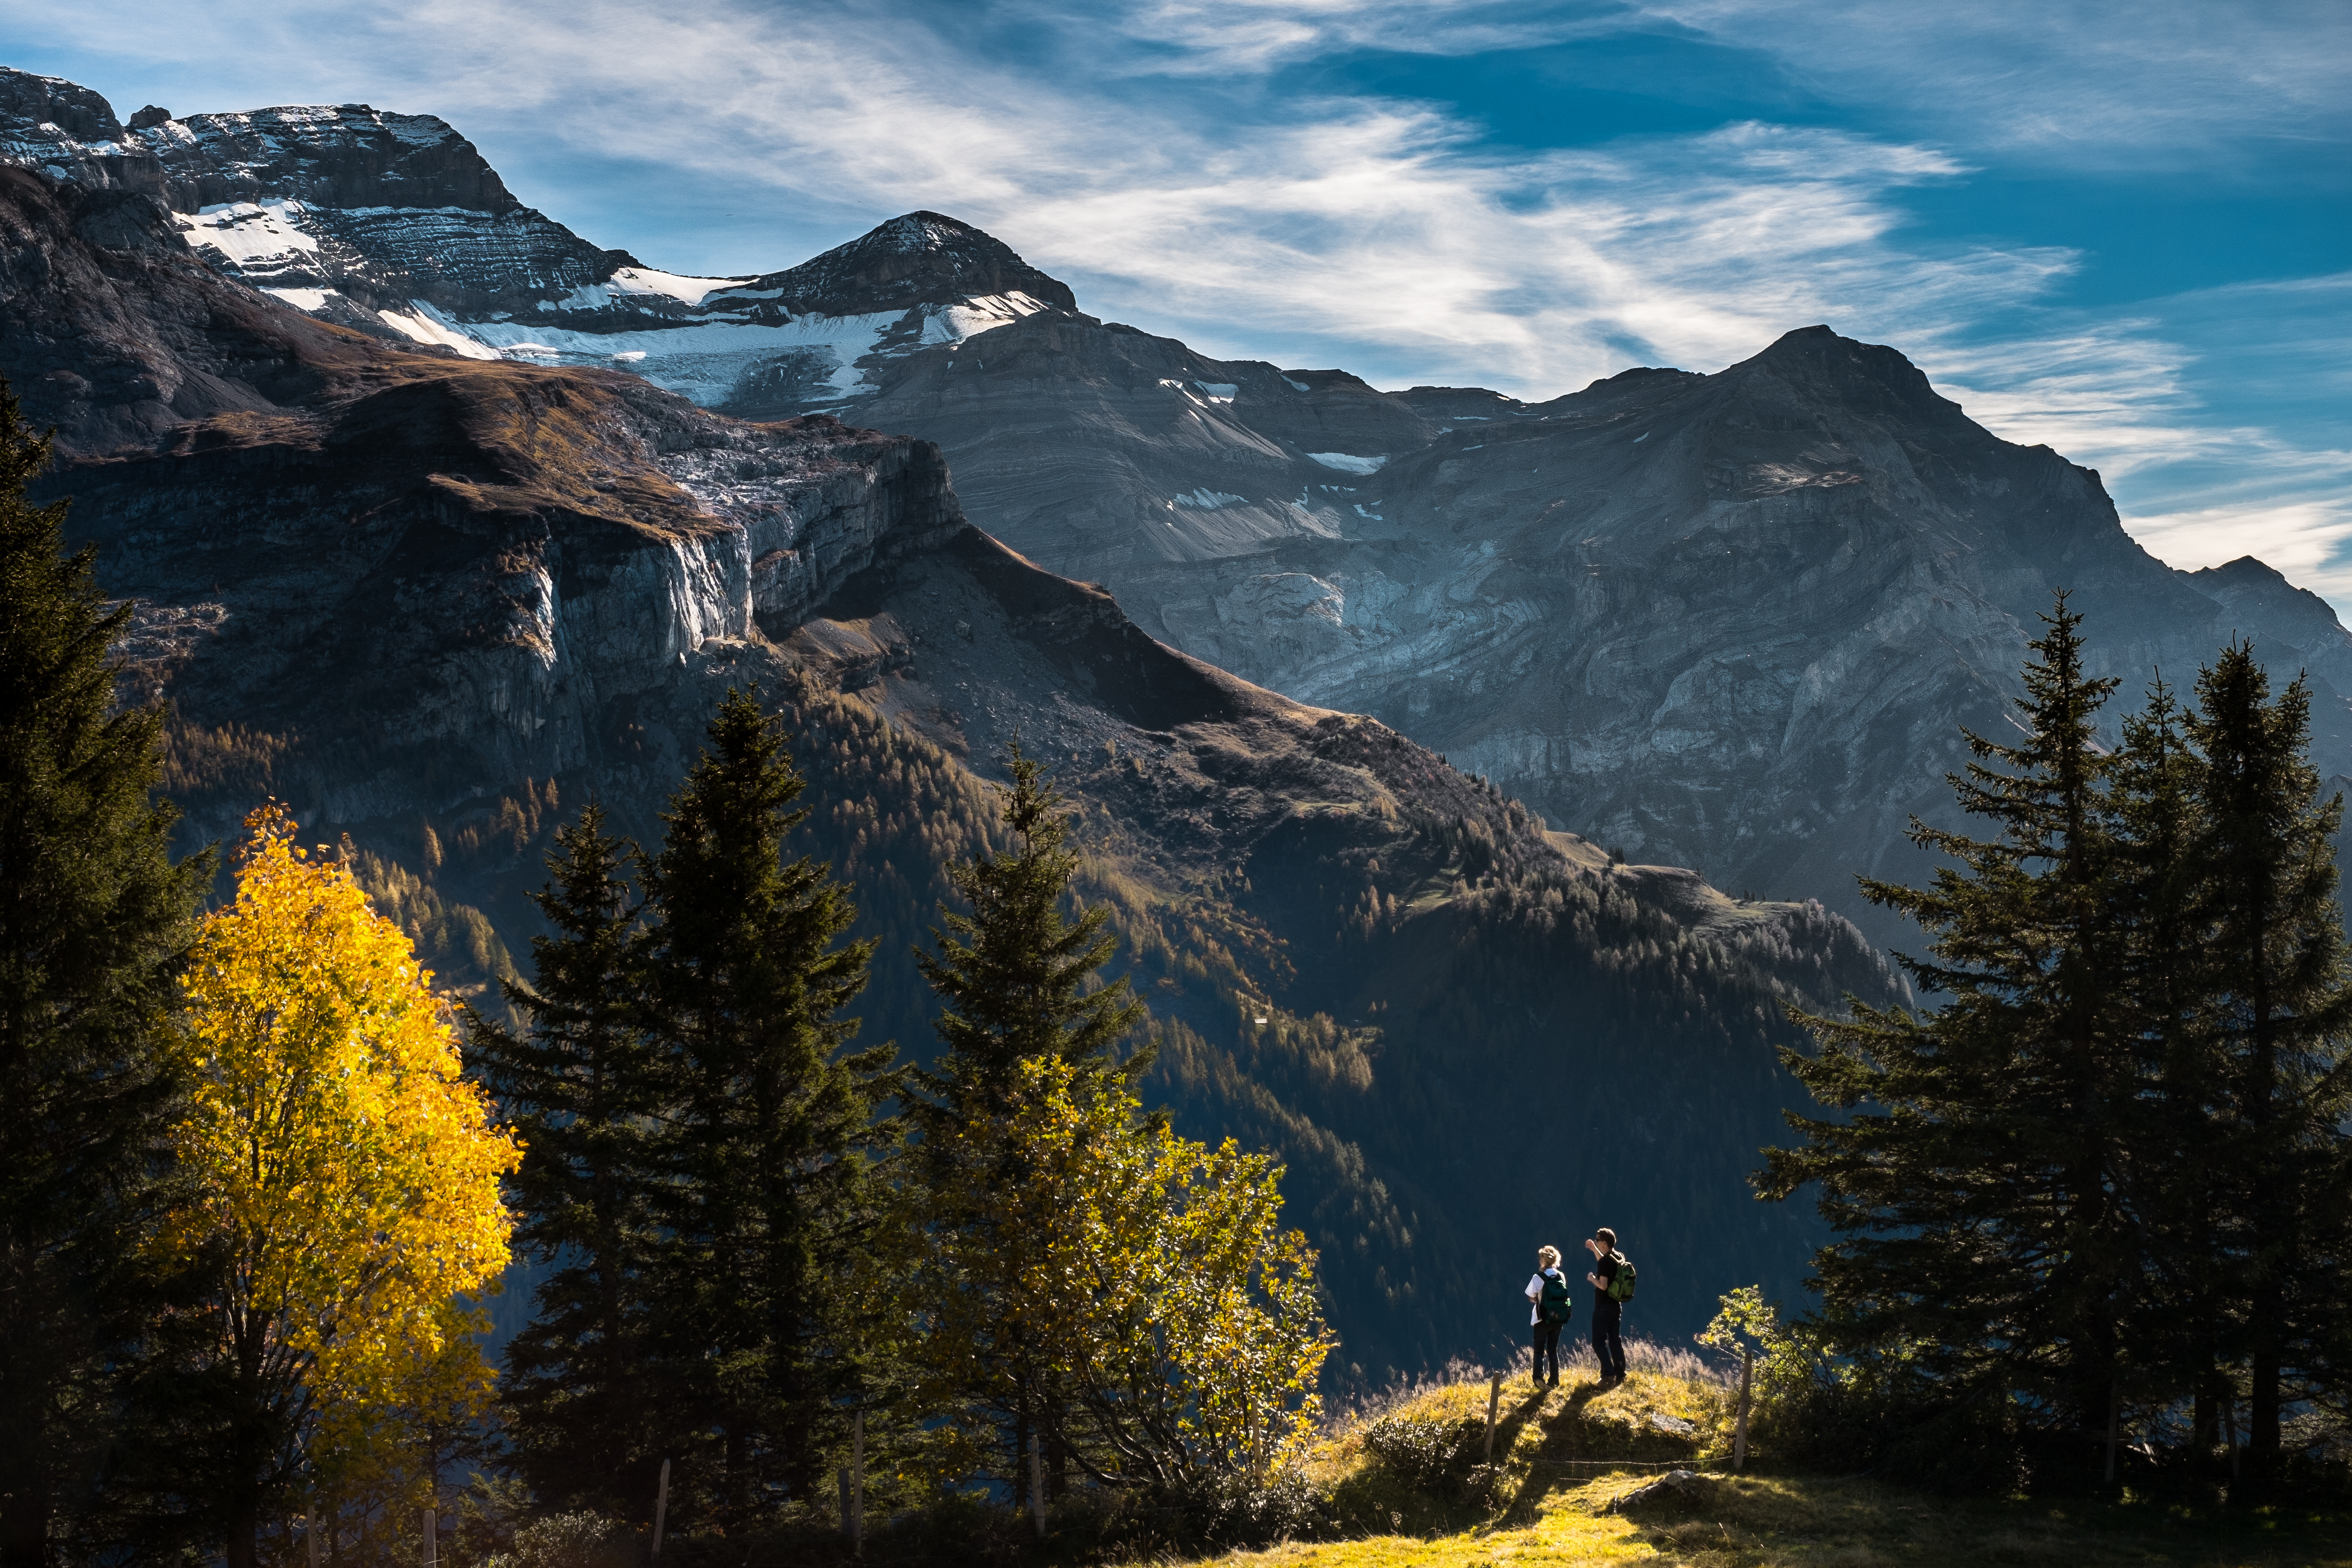
landscape, tree, nature, wilderness, mountain, snow, hiking, fall, lake, adventure, view, valley, mountain range, reflection, autumn, scenery, season, ridge, trees, mountains, alps, firs, landform, geographical feature, mountainous landforms, public domain images